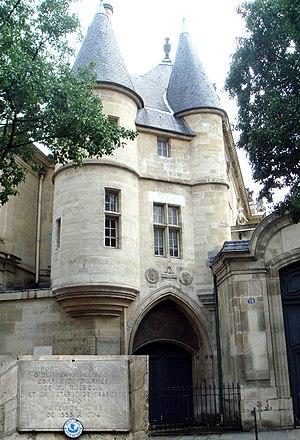
Portail de l'ancien Hôtel de Clisson, 58 rue des Archives, dans le Marais à Paris (IIIe arrondissement). Ce portail, seul vestige de l'ancien hôtel particulier d'Olivier de Clisson, date de la fin du XIVe siècle.
Olivier V de Clisson, né le 23 avril 1336 au château de Clisson et mort le 23 avril 1407 au château de Josselin, est un grand seigneur féodal breton, connétable de France, comte de Porhoët, baron de Pontchâteau. Représentant le plus illustre de la famille de Clisson, sa cruauté au combat lui vaut d'être surnommé le Boucher.